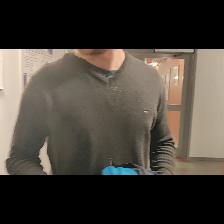
Label: Human